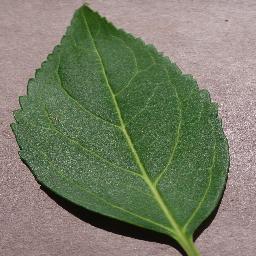
Label: Cherry___healthy